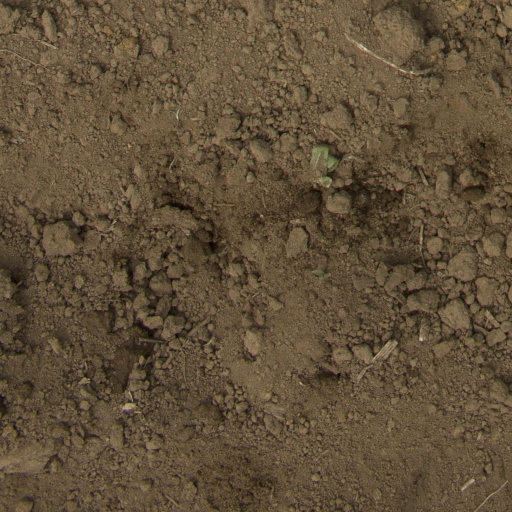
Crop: Jerusalem artichoke